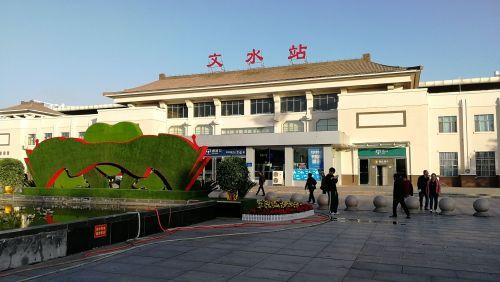
地标名称：文水站
所在城市：吕梁市·文水县